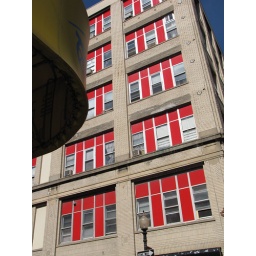
red is a very important color in the chinese culture. and this building just hits me!